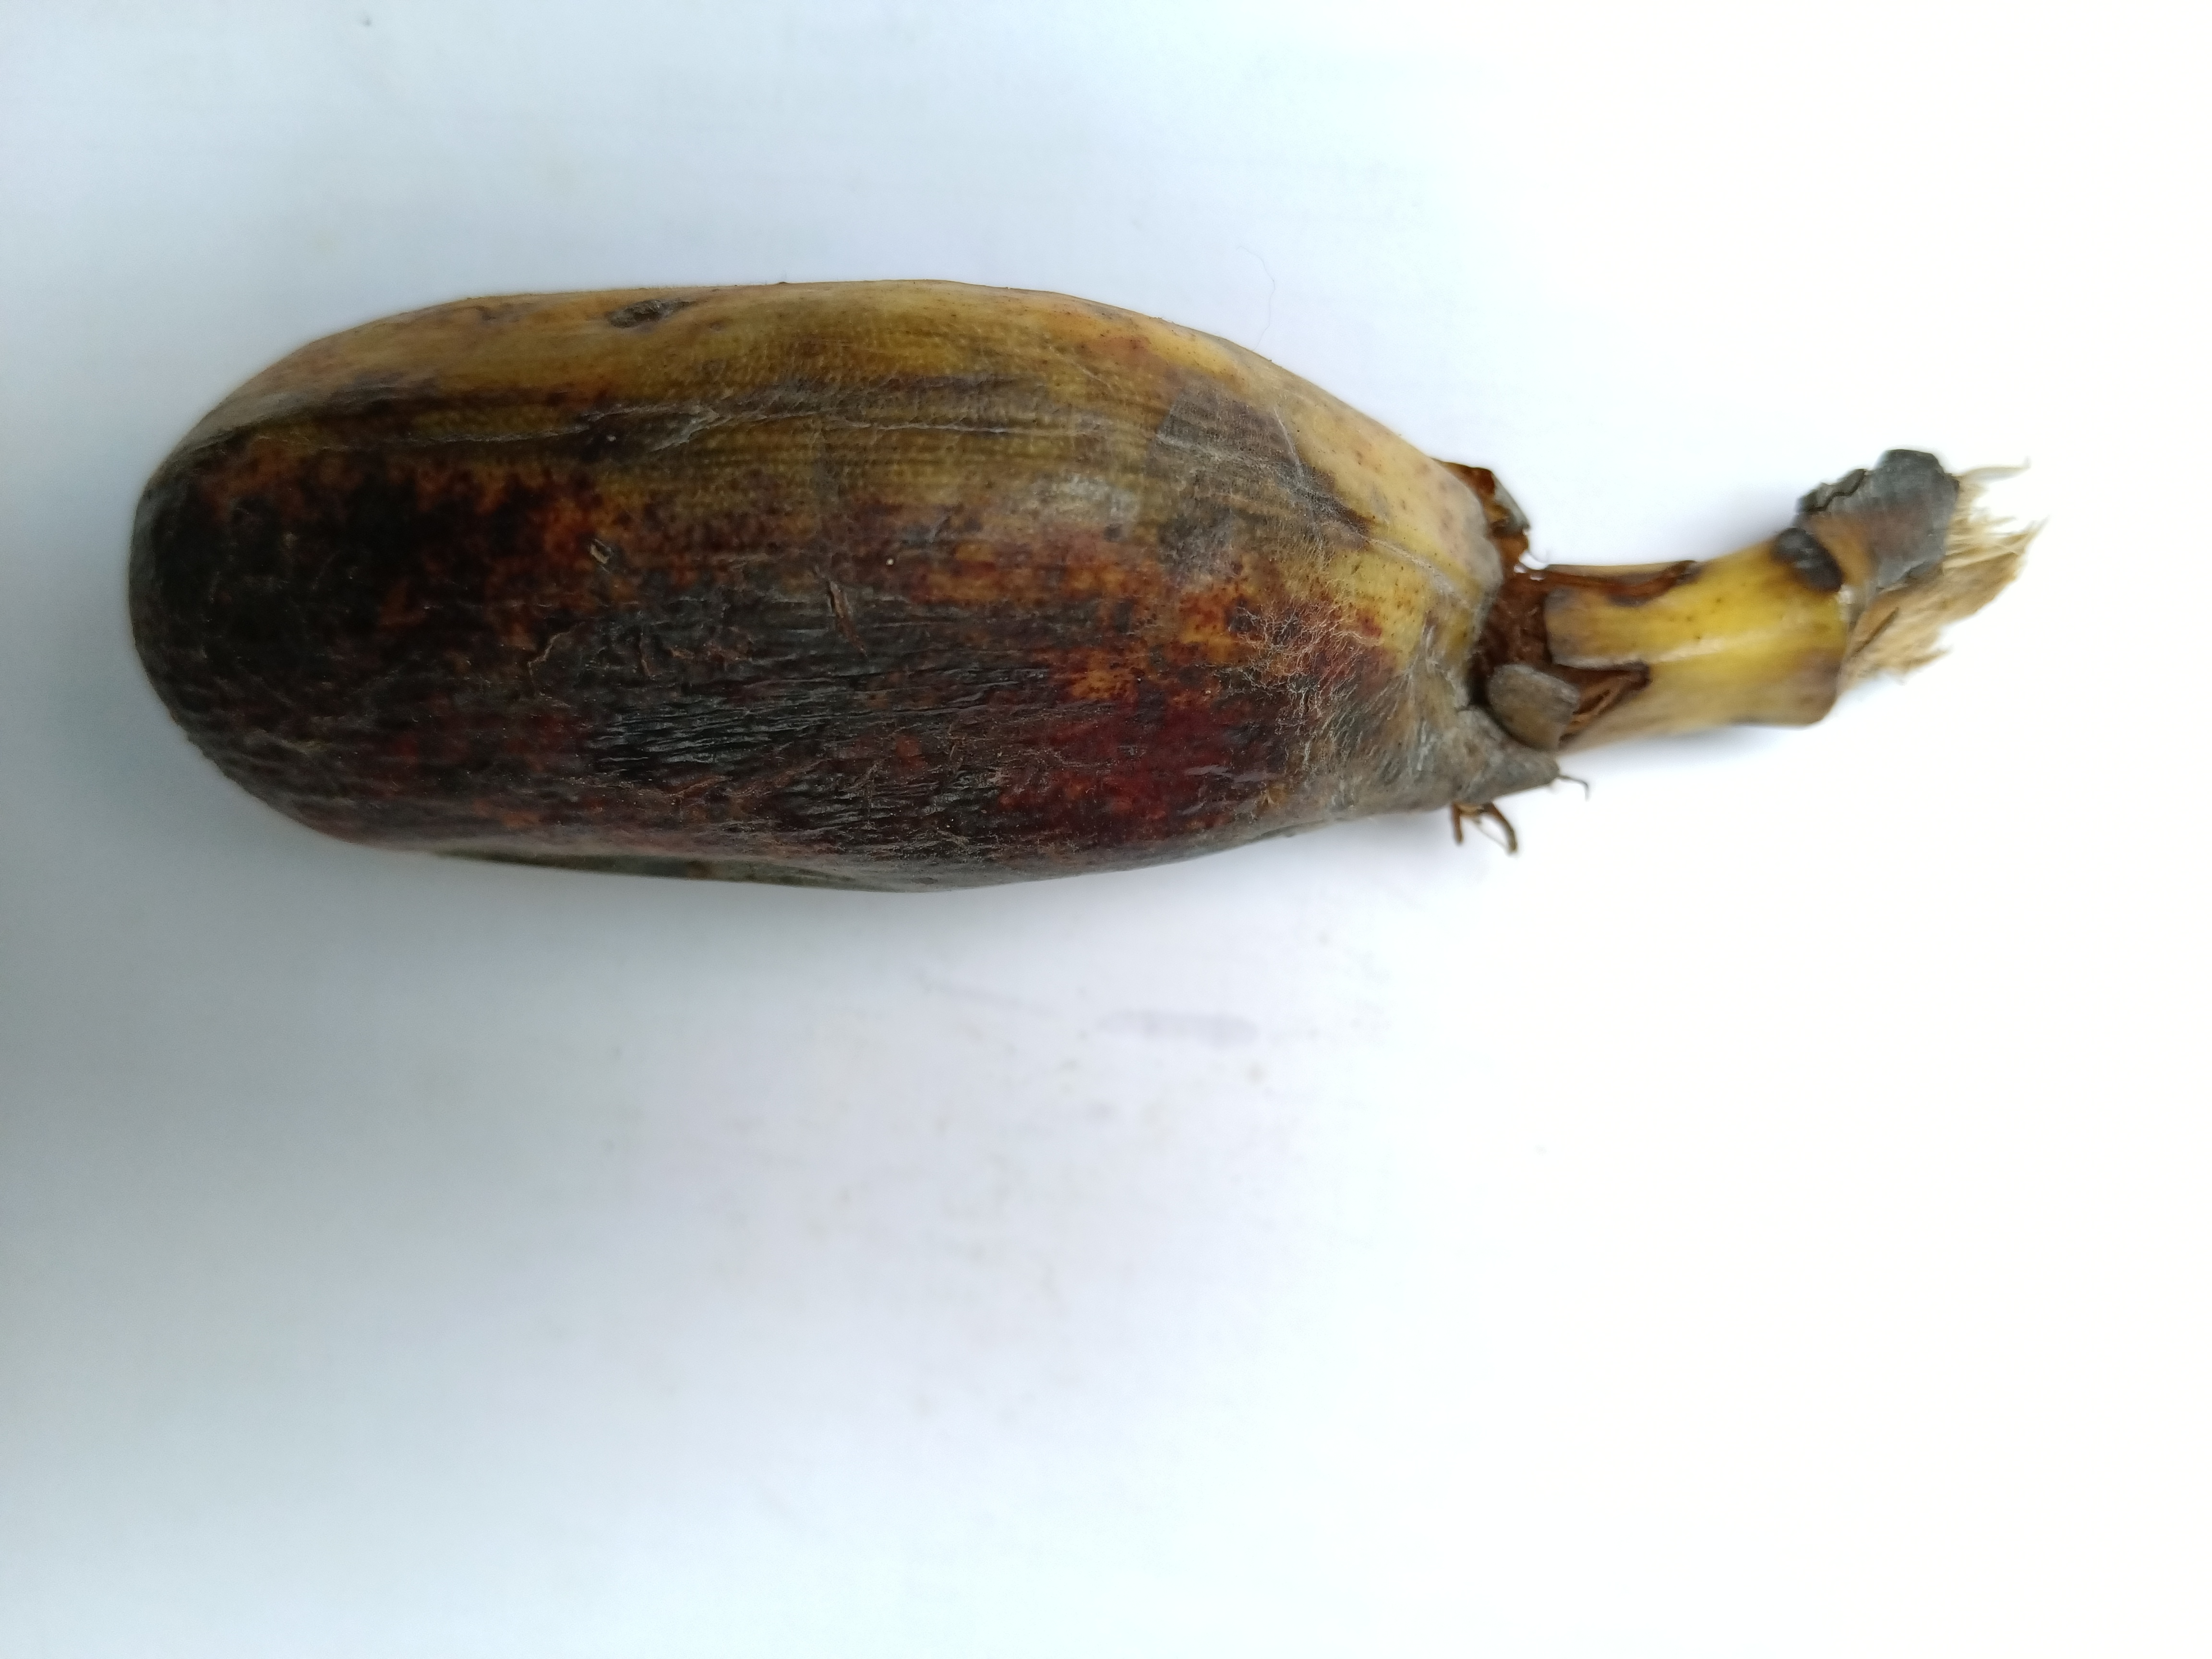
Banana variety: Bichi